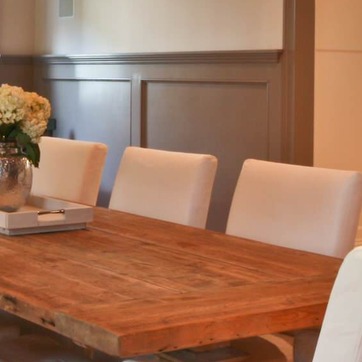
Material: fabric